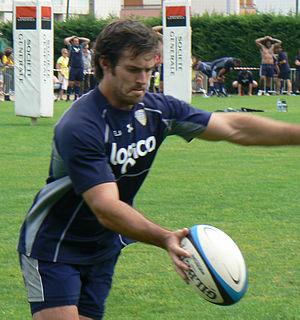
Le rugbyman australien Brock James lors d'un entraînement avec l'ASM Clermont Auvergne.
Le championnat de France de rugby à XV 2013-2014 ou Top 14 2013-2014 est la cent-quinzième édition du championnat de France de rugby à XV. Elle oppose les quatorze meilleures équipes de rugby à XV françaises. Le championnat débute le 16 août 2013 pour s'achever par une finale le 31 mai 2014 au Stade de France.
Brock James est un joueur de rugby à XV et à sept franco-australien né le 22 octobre 1981 à Geelong en Australie. Il évolue au poste de demi d'ouverture notamment durant 10 ans avec l'ASM Clermont Auvergne, avant de rejoindre le Stade rochelais puis l'Union Bordeaux Bègles. Il joue également avec la province néo-zélandaise de Taranaki puis dans les franchises australiennes des Queensland Reds et de la Western Force.